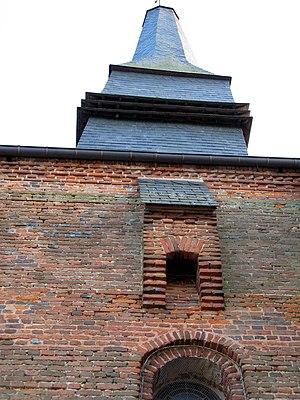
Archon est une commune française située dans le département de l'Aisne, en région Hauts-de-France.
Cet article recense les monuments historiques du nord de l'Aisne, en France.
Une bretèche, orthographiée aussi bretêche et appelée en ancien français bretesse ou bretesche, est un petit avant-corps rectangulaire ou à pans coupés, plaqué en encorbellement sur un mur fortifié au Moyen Âge, défendant par un flanquement vertical la base de la muraille, une ouverture dans ce mur ou un angle.
L'église Saint-Martin d'Archon est une église fortifiée qui se dresse sur la commune d'Archon dans le département de l'Aisne en région Hauts-de-France.